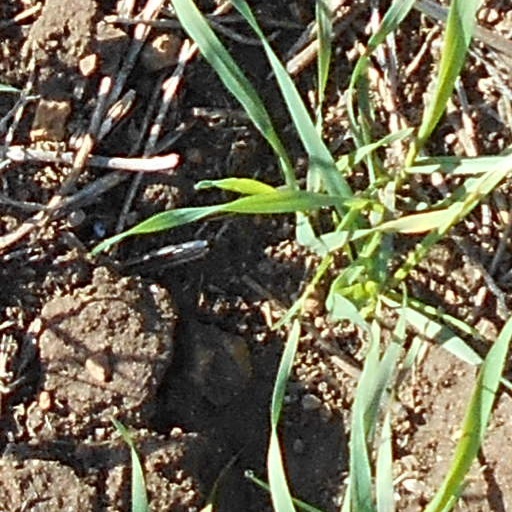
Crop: wheat